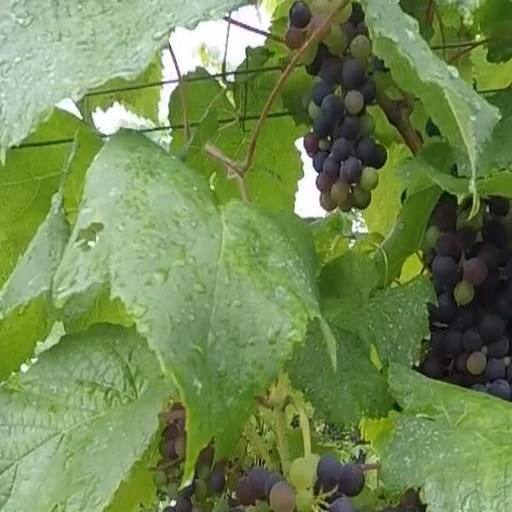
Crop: grape